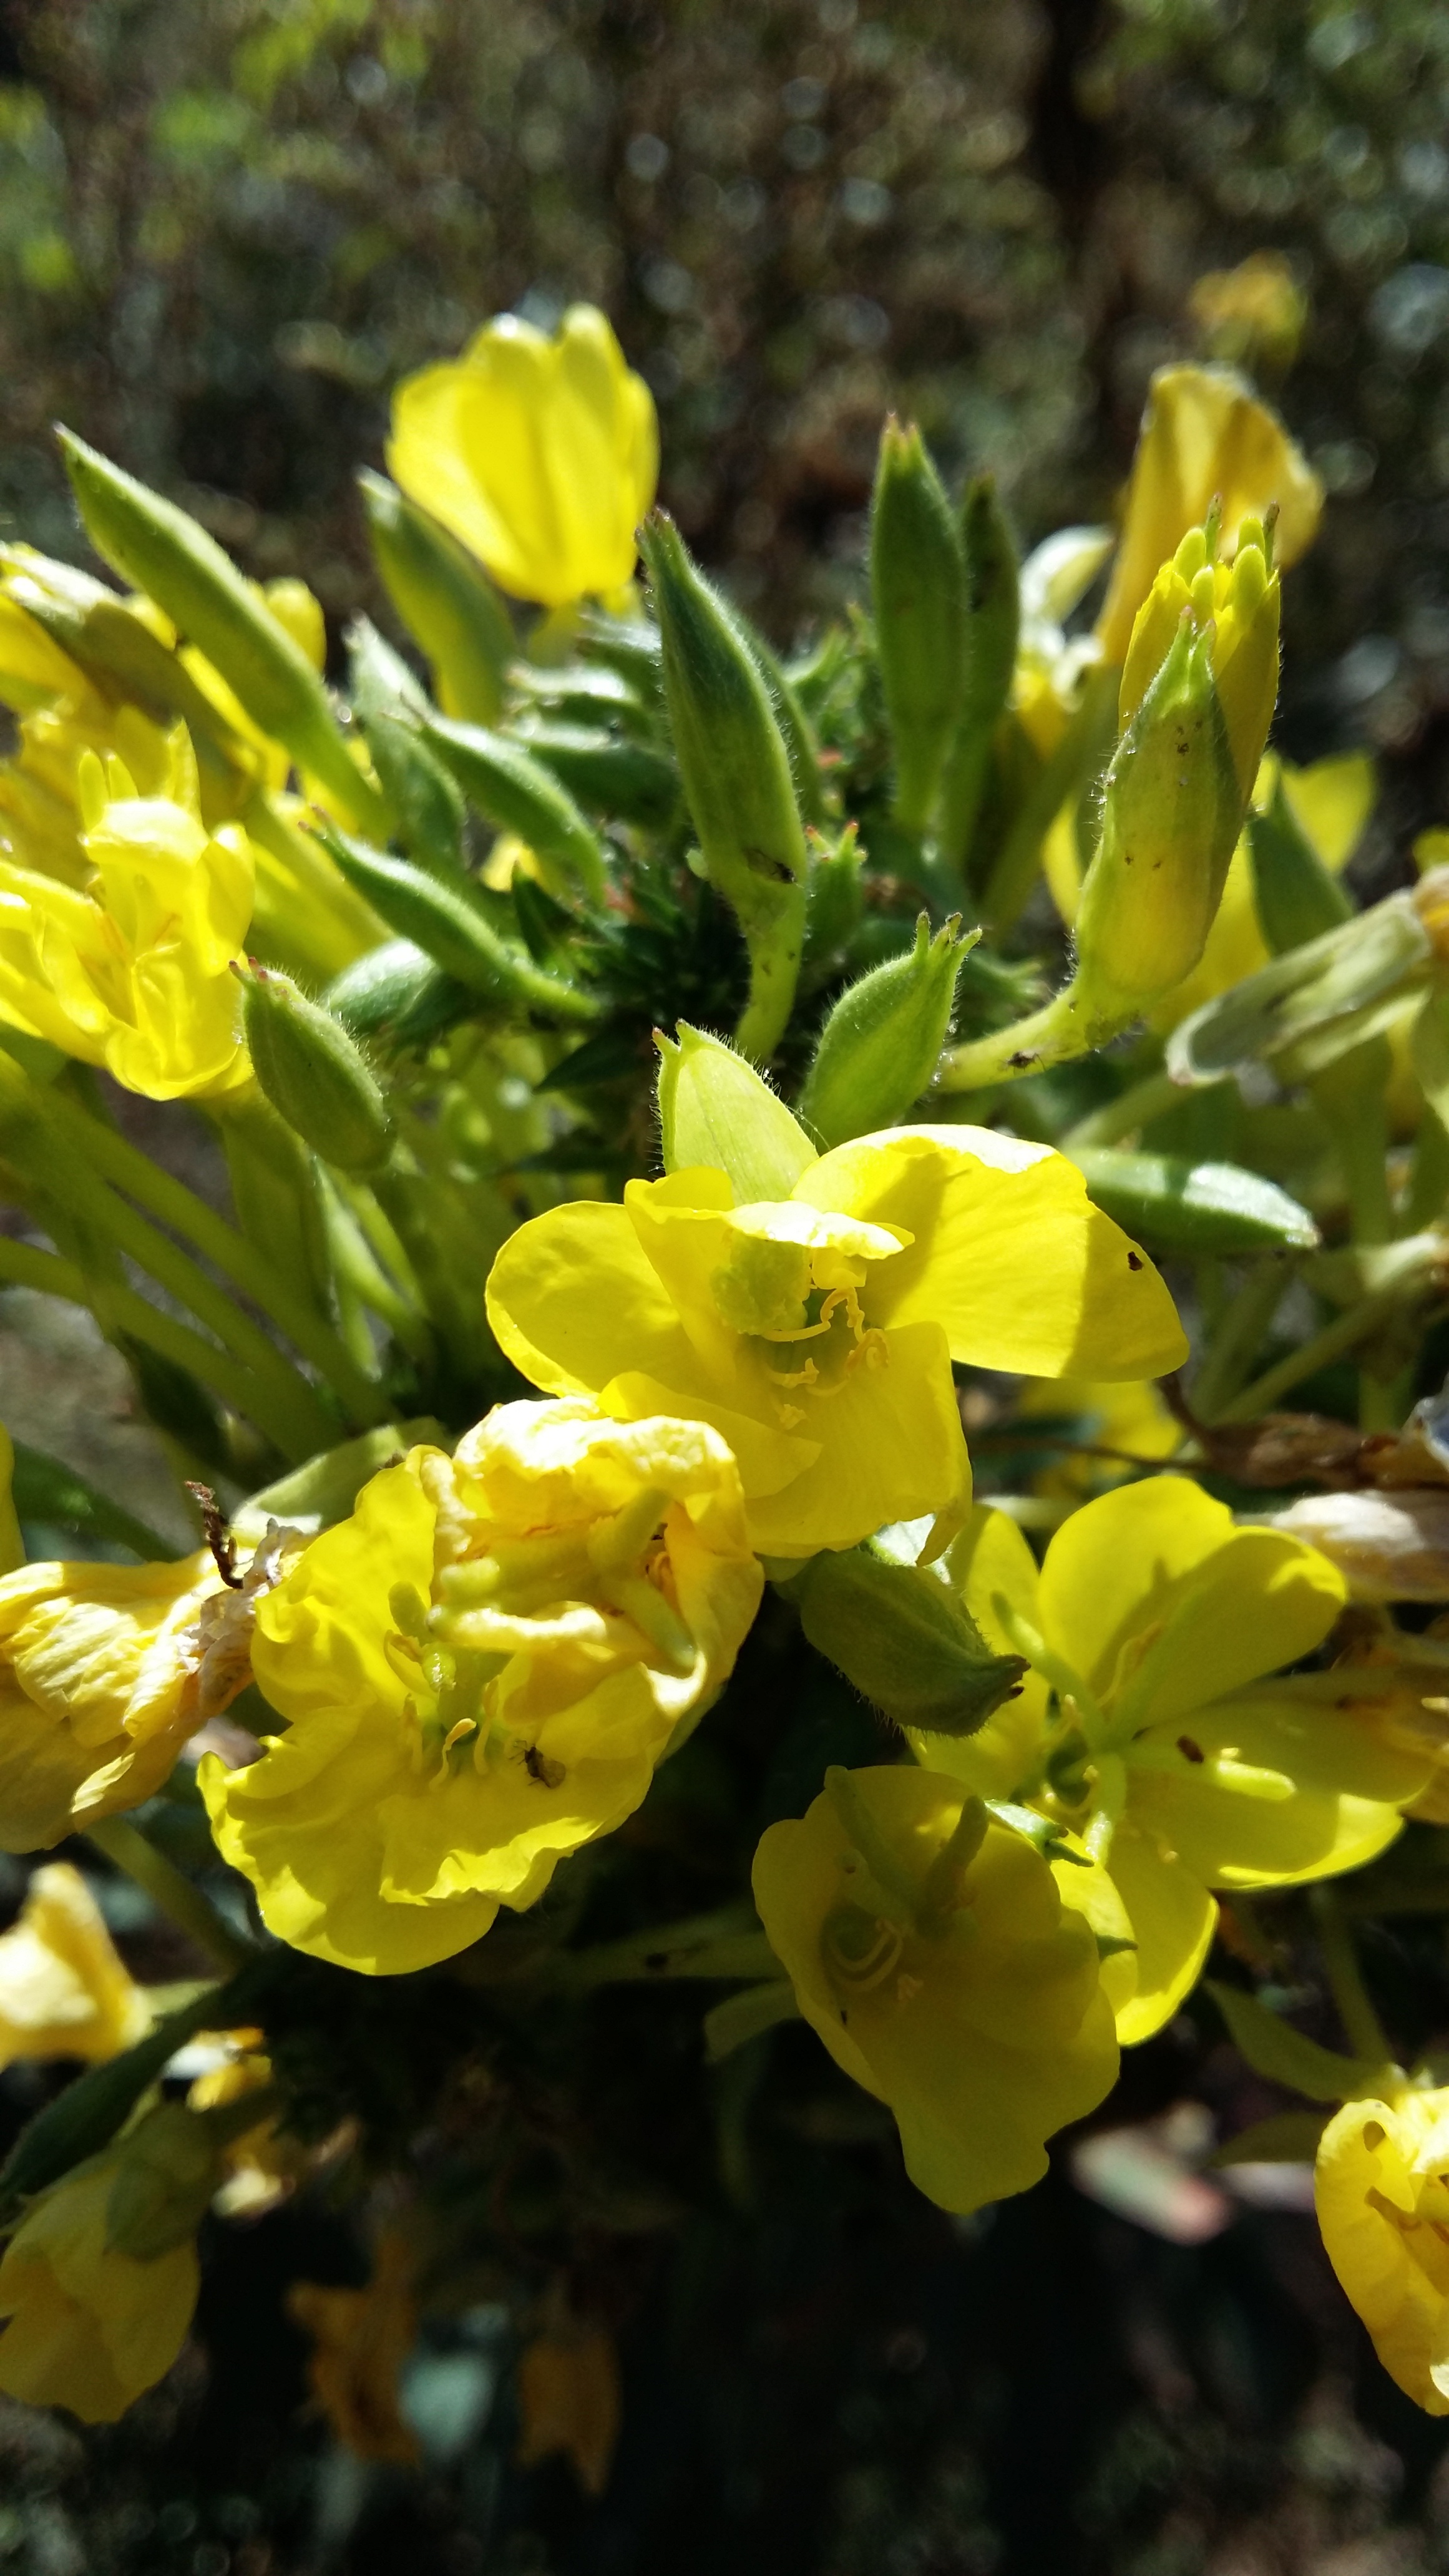
blossom, plant, flower, botany, yellow, flora, wildflower, wallpapers, evening primrose, macro photography, flowering plant, verbascum, spring in my house farm, evening primrose oil, land plant, violet family